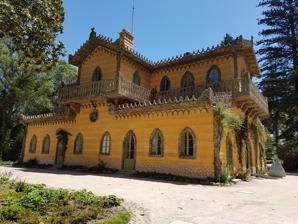
Building: Chalet and Garden of the Countess of Edla
Country: Portugal
Year built: 1869
19th Century country residence in Portugal Chalet and Garden of the Countess of Edla The Chalet Location Sintra , Portugal Coordinates 38°47′06″N 9°23′57″W / 38.7851°N 9.3991°W / 38.7851; -9.3991 Built 1864-69 Architectural style(s) Swiss Chalet The Chalet and Garden of the Countess of Edla ( Portuguese : Chalet e Jardim da Condessa d'Edla ), also known as the Casa do Regalo , are in the Municipality of Sintra , in the Lisbon District of Portugal . They are situated on the western side of the park that surrounds the Pena Palace , and are part of the Sintra Cultural Landscape, classified by UNESCO as a World Heritage Site since 1995. They are also part of the Sintra-Cascais Natural Park . History Photograph of the countess of Edla with king Ferdinand II The Chalet was built between 1864 and 1869 for King Fernando II (1816–85), King-Consort to Queen Maria II until her death in 1853, and his future second wife, Elise, Countess of Edla (1836–1929), who was a Swiss-born, American-naturalized opera singer. The relationship between Fernando and Elise is considered to be one of the great love stories of Portuguese history. It caused considerable scandal because they wanted to marry, although she was a commoner who had, moreover, a young daughter with an unknown father. The couple finally managed to marry in 1869 when Fernando persuaded his cousin, Ernest II, Duke of Saxe-Coburg and Gotha , to create a title for Elise, enabling her to become Countess of Edla. The couple planned the chalet to be in the style of a typical Swiss Chalet , that was much in vogue throughout Europe at the time. They constructed the building as they went along, without plans, with the assistance of a local builder known as Gregório. This lack of plans would subsequently cause problems for the restorers at the beginning of the 20th century. The fern garden close to the Chalet The chalet was surrounded by a garden, with mature trees, lakes and flowering bushes. It now forms part of the park surrounding the Pena Palace. Among the 200 botanical species are camellias, rhododendrons, azaleas and a large collection of ferns from Australia and New Zealand. Trees were introduced from North America, with the assistance of John Slade, an American forester who was Elise's brother-in-law. Fernando left the Pena Palace, park and gardens to the Countess in his will. However, the Portuguese State bought the property from her, believing it to be too important to be in the hands of a foreigner and the second wife of the deceased king. With some of the proceeds the Countess continued to give scholarships to the pianist and composer José Vianna da Motta and to Rafael Bordalo Pinheiro an artist and cartoonist. She also supported the Sintra branch of the Santa Casa da Misericórdia , a charity first set up in 1545.  The Countess would visit the Chalet for four months a year until 1910. She died in 1929 in Lisbon . The restored dining room with cork-inlaid walls Restoration Following the purchase by the government the chalet gradually went into decline. Following a fire in 1999 that partially destroyed it, reconstruction, supported by EEA and Norway Grants , was undertaken from 2007 in order to return the building to its original state. The building and garden were reopened to the public in 2011.  In 2012 the restoration project received a Portuguese Tourism Award, as well as the Grémio Literário Award . In 2013 it was also awarded the European Union Prize for Cultural Heritage in the “Conservation” category. The Chalet now looks just as it did at the time it was built. It is a brick construction covered in plaster and painted to resemble wooden planks. The windows, balconies, handrails, are decorated with cork. Inside, the restoration team went to considerable lengths, with very little information to go on, to identify the use of the various rooms and to reconstitute the decorative elements painted on the walls. References